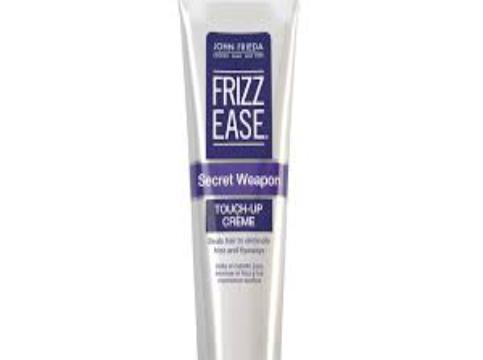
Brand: Frizz-Ease
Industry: Necessities